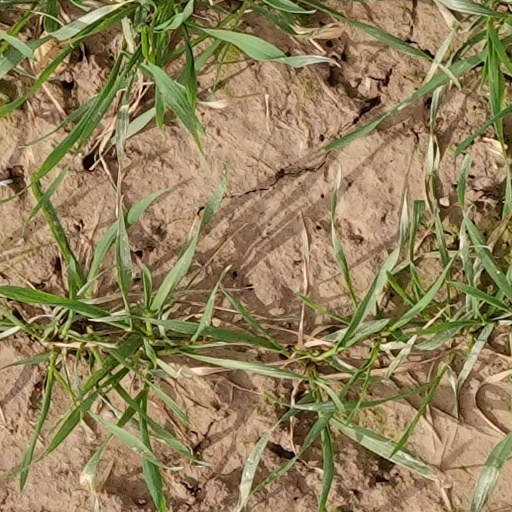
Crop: wheat